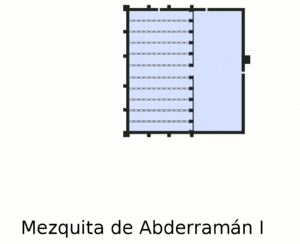
La mosquée-cathédrale de Cordoue, également connue sous son ancien nom de grande mosquée de Cordoue et sous son nom ecclésiastique officiel de cathédrale Notre-Dame de l'Assomption, est un ancien temple romain qui devint église puis mosquée, et dans laquelle fut ensuite érigée une cathédrale. C'est un monument majeur de l'architecture islamique, témoin de la présence musulmane en Espagne du VIIIᵉ au XVᵉ siècle. Il s'agit du monument le plus accompli de l'art des Omeyyades de Cordoue. Convertie en église au XIIIᵉ siècle après la Reconquista par le roi Ferdinand III de Castille, elle est depuis lors la cathédrale du diocèse de Cordoue en Espagne.